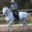
Label: horse